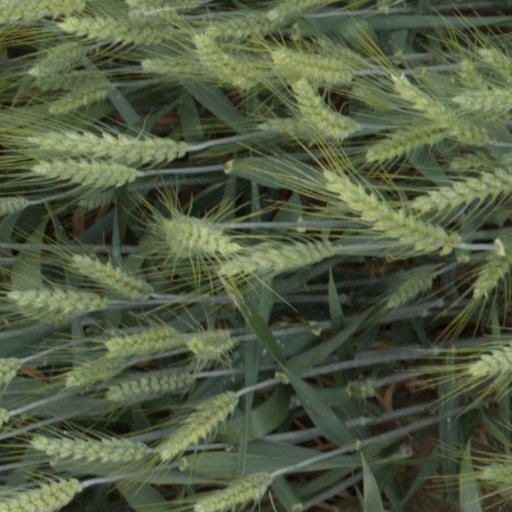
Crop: wheat